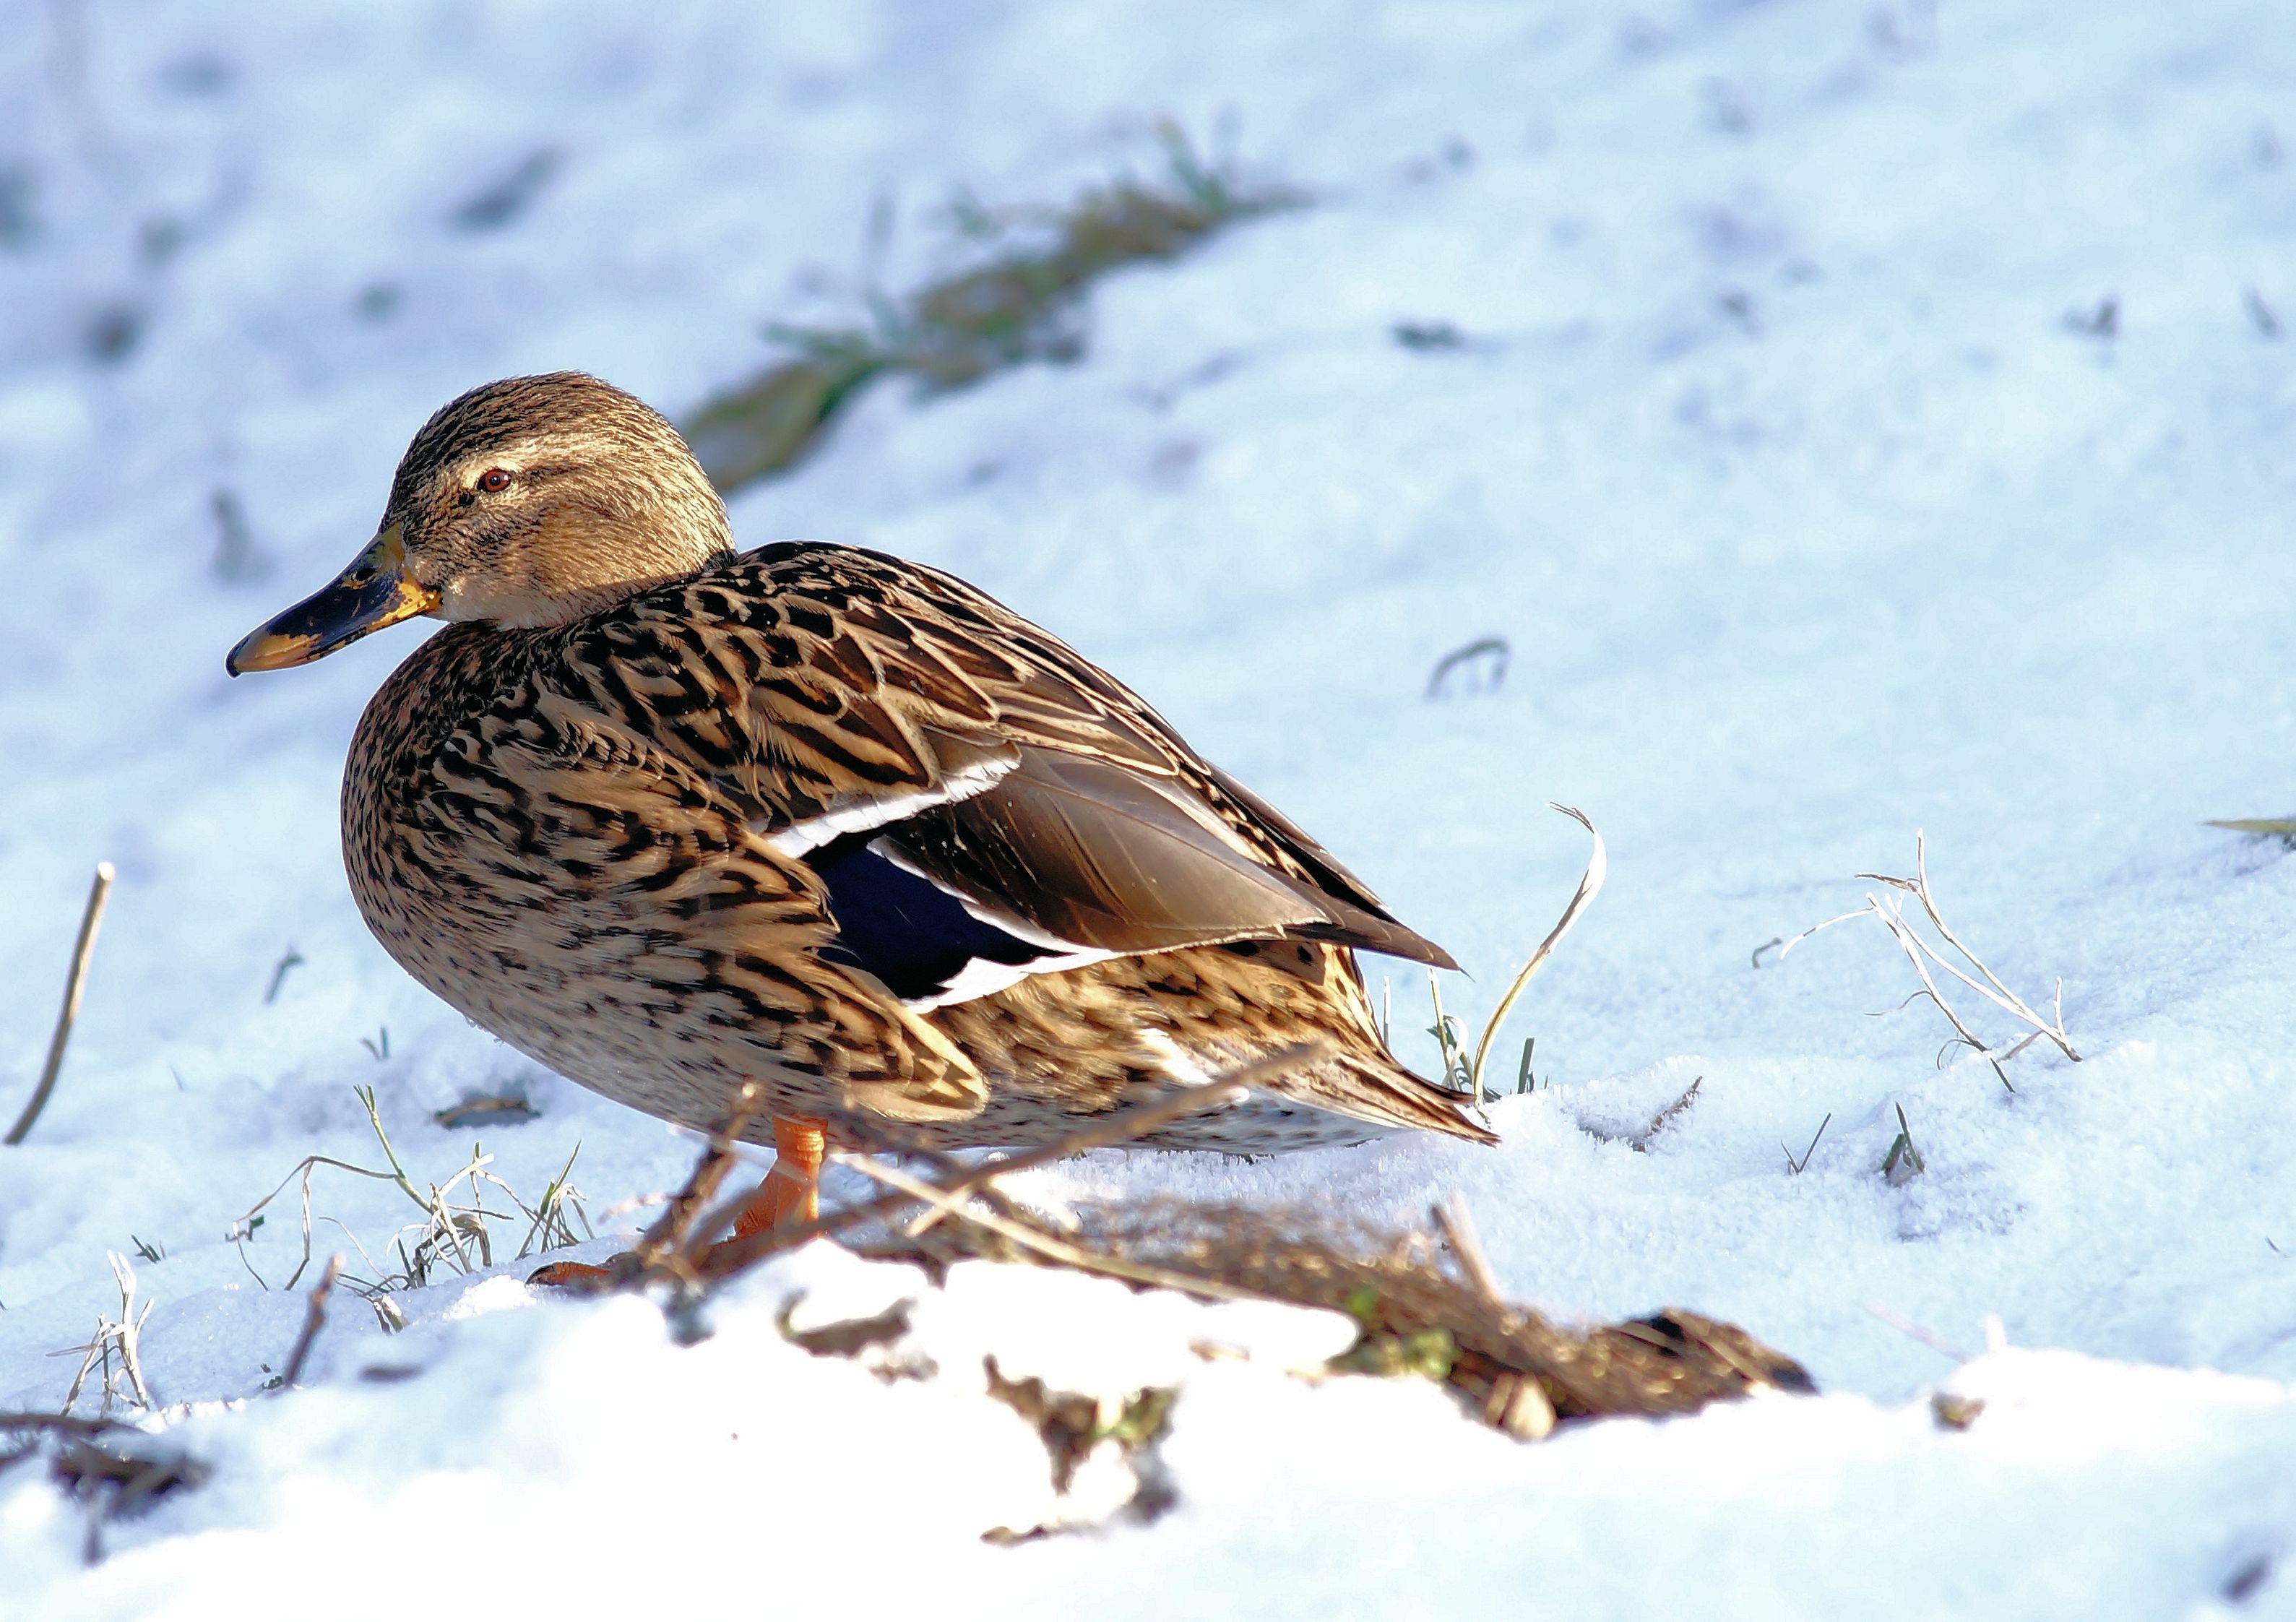
water, nature, winter, bird, wing, animal, female, wildlife, swim, portrait, beak, feather, fauna, plumage, sparkle, poultry, bank, duck, eye, head, vertebrate, beautiful, ducks, elegant, bill, waterfowl, waters, water bird, mallard, shorebird, magpie, harmony, swimming duck, ducks geese and swans